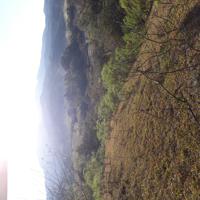
Weather: sun or clear